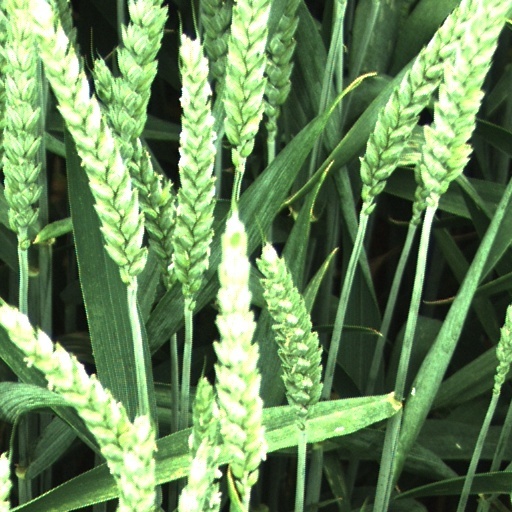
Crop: wheat